Orazio de Ferrari

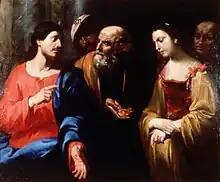
Christ and the adultress, attributed to Orazio de Ferrari

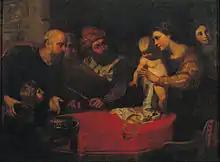
"The Child Moses Throws down Pharaoh's Crown", Museu Nacional d'Art de Catalunya

Orazio de Ferrari (1606–1657) was an Italian artist, active in the Baroque period, born in Voltri, a suburb of Genoa. de Ferrari was a pupil of Giovanni Andrea Ansaldo. He was a member of the family of Genoese artists, with surnames "de Ferrari", which also included Giovanni Andrea de Ferrari and Gregorio De Ferrari. During the 17th century, he painted murals in the chapel and many of the state rooms of the Royal Palace in Monaco.